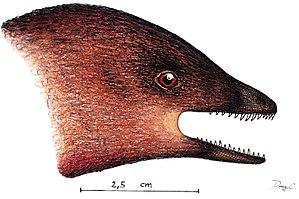
Serikornis est un genre éteint de petits dinosaures à plumes, des théropodes paraviens. Il n'est connu que par un seul squelette fossile complet, provenant de la formation de Tiaojishan de la province du Liaoning en Chine dans un niveau de l'Oxfordien, dont l'âge, obtenu par datation radiométrique à l'uranium-plomb, est de 160 Ma. Il est indiqué par les inventeurs du genre qu'il appartient au biote de Yanliao.